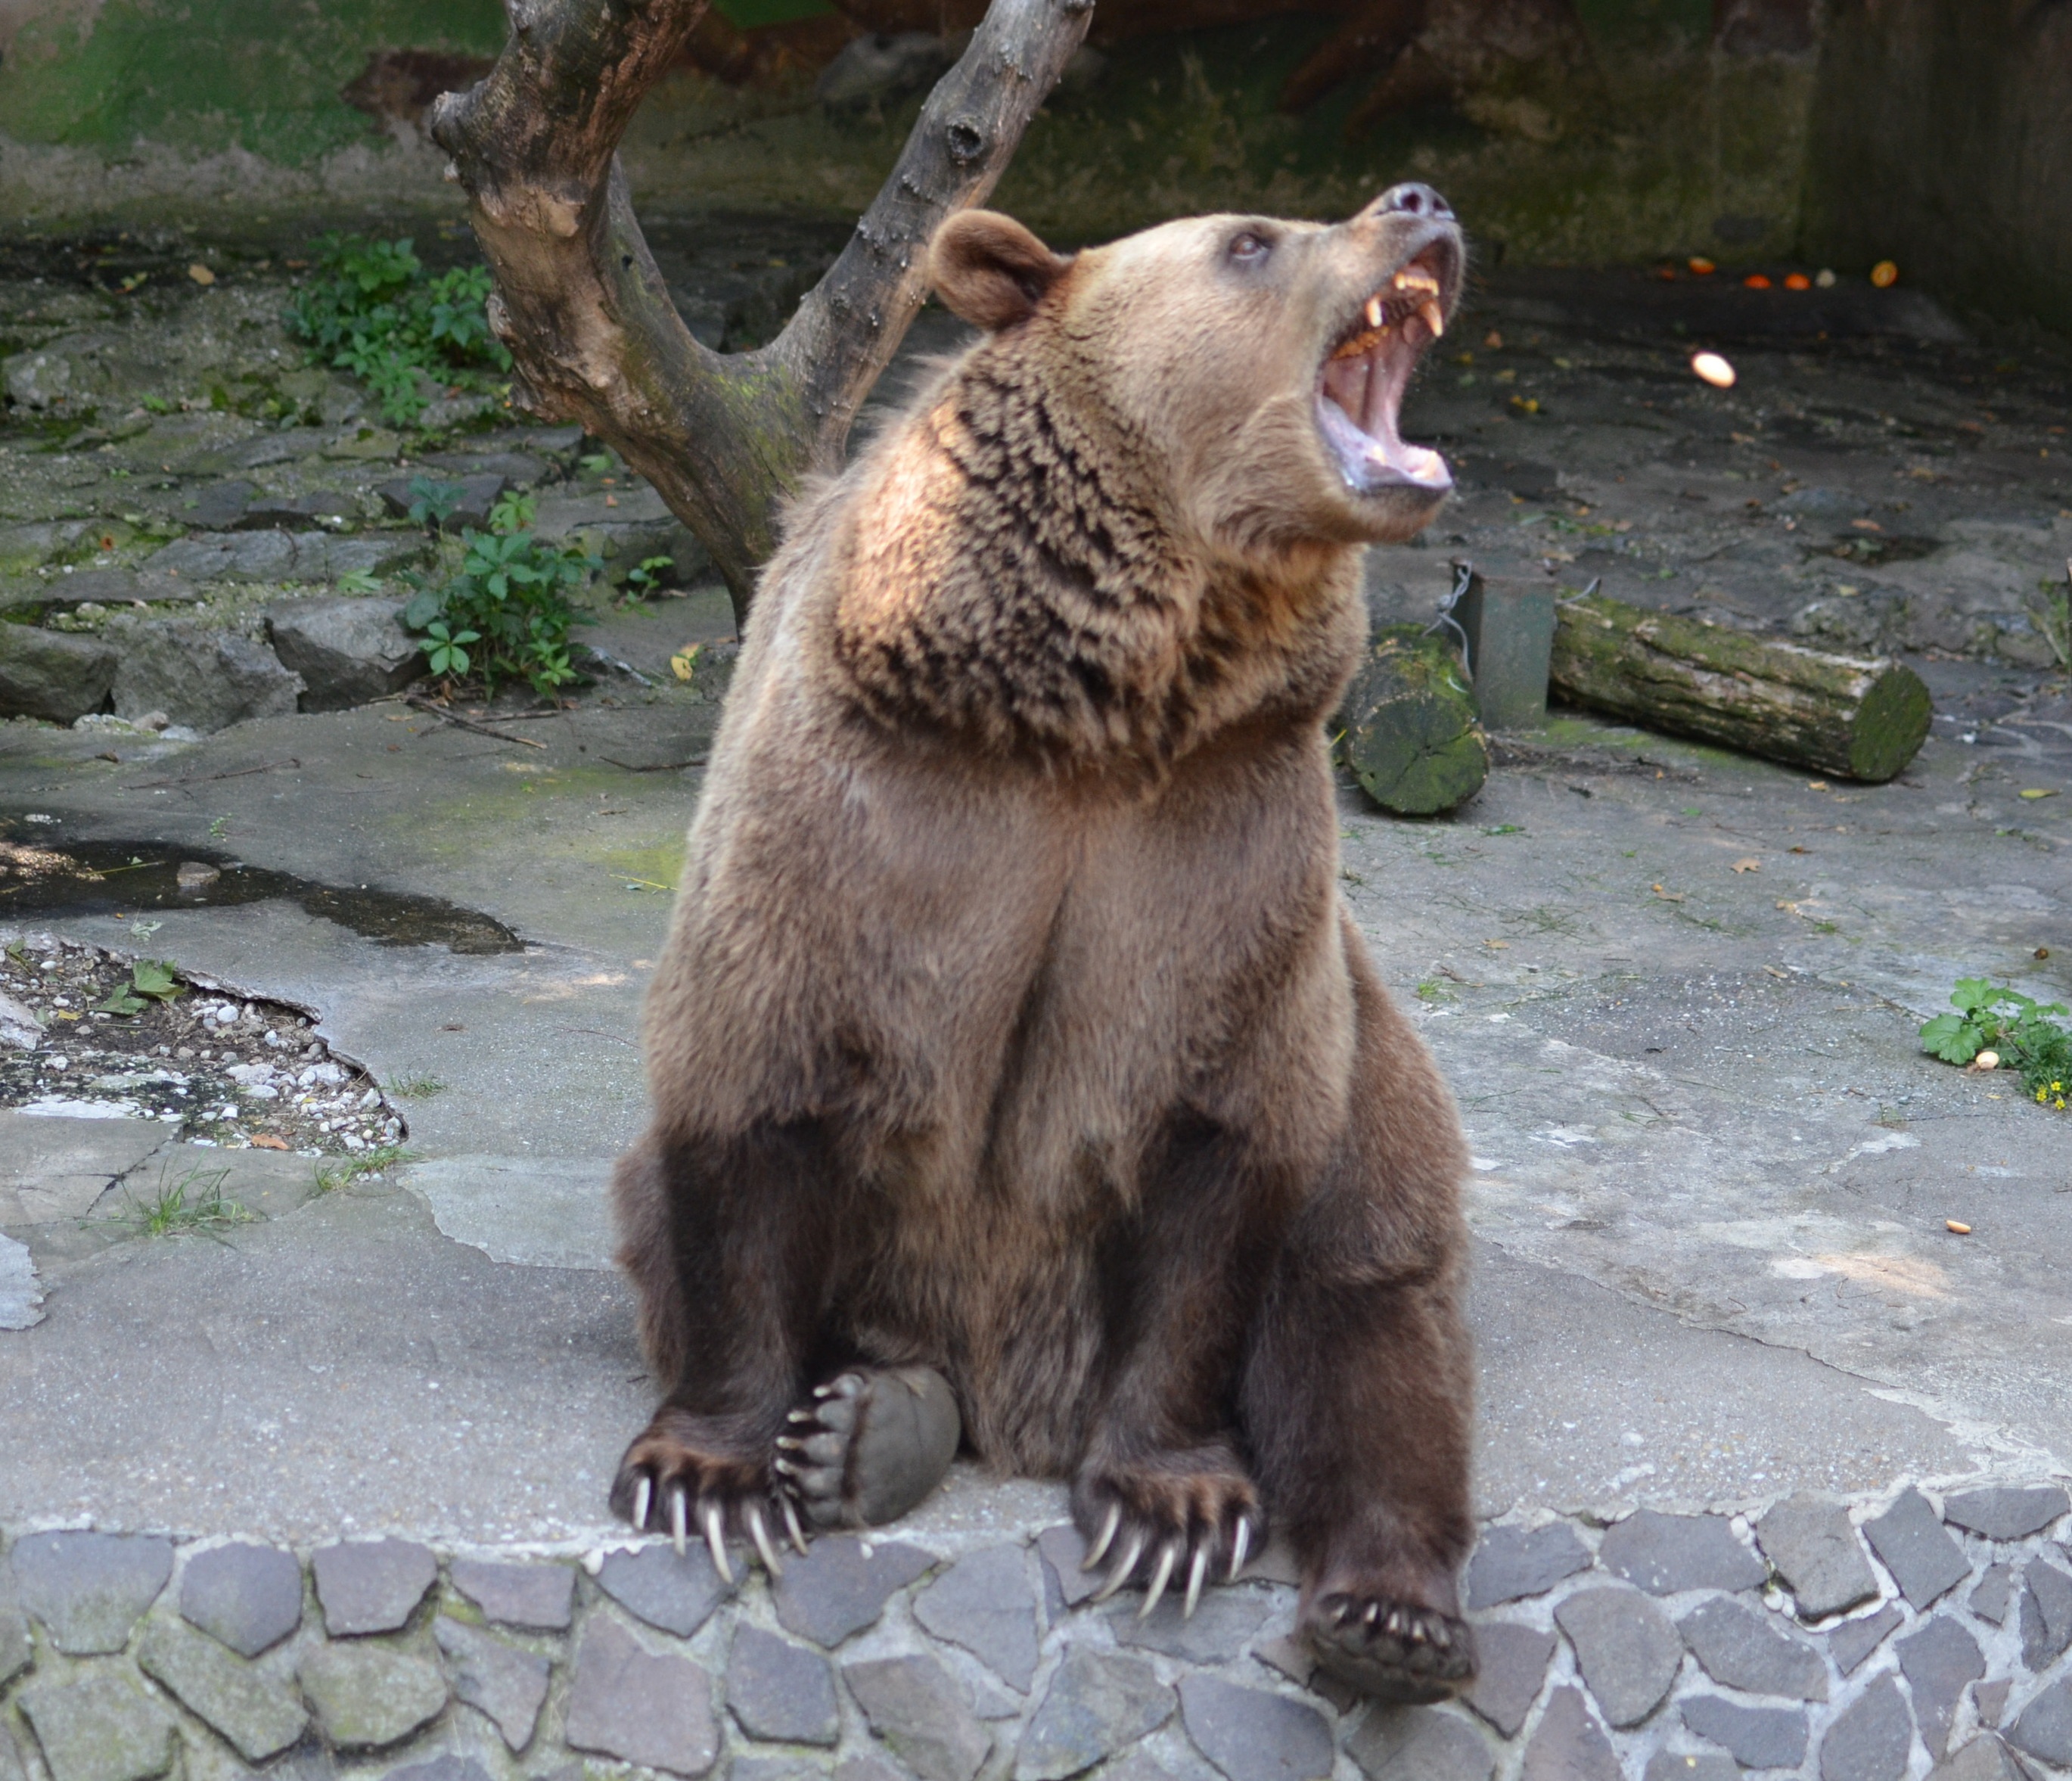
animal, bear, wildlife, zoo, mammal, fauna, brown bear, beast, vertebrate, grizzly bear, the roar